John Layfield

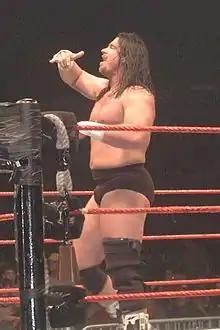
Layfield at a 2002 house show during his time as Bradshaw

Shortly after WrestleMania, Faarooq and Bradshaw split due to the brand extension. Bradshaw was drafted to Raw where his gimmick had an increased emphasis on his Texas roots, which included him carrying a cowbell to the ring and teaming up with fellow Texan Stone Cold Steve Austin. Bradshaw helped Austin in Austin's feud against the nWo, teaming up with him against them and had a brief feud with Scott Hall where he faced Hall at Backlash on April 21 in a losing effort due to interference by X-Pac. Following Austin's walkout on the WWE, Bradshaw joined the hardcore division and won the WWE Hardcore Championship seventeen times, with his first title win coming over Steven Richards on the June 3 episode of "Raw". He renamed the title the Texas Hardcore Championship. It was also during this time that his finishing move was briefly renamed from the "Clothesline From Hell" to the "Clothesline From Texas" or the "Clothesline From Deep in the Heart of Texas." Jim Ross often called the move as such during his commentary, although the name eventually reverted to the original "Clothesline From Hell."